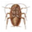
Label: cockroach